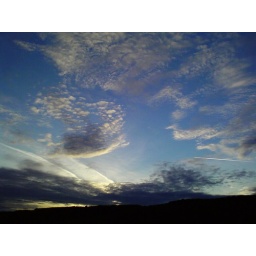
taken from Nont Sarah`s road above Denshaw on a late autumn bike ride. camera phone sony k750i